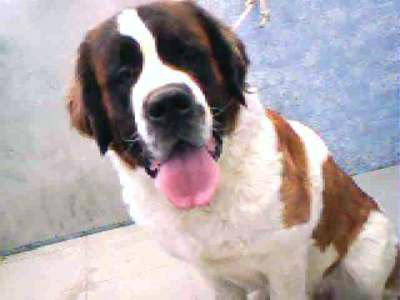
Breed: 211-n000068-Saint_Bernard